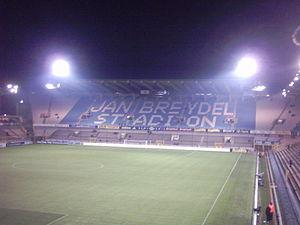
La Berrichonne de Châteauroux est un club français fondé en 1916 en tant que section de football du club omnisports du même nom créé à Châteauroux en 1883.
Le Club Brugge Koninklijke Voetbalvereniging, littéralement Club Bruges royal Football Association, abrégé en Club Brugge KV, couramment appelé Club Brugge en néerlandais et Club Bruges ou Le Club en français, voire le FC Bruges en France, est un club de football belge fondé en 1891 et basé à Bruges.